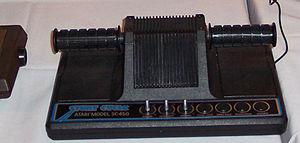
Stunt Cycle est un jeu vidéo d'arcade développé par Atari et sorti en 1976. On y incarne un pilote de moto-cross. Le jeu est accueilli par une borne spécifiquement conçue, qui comporte une imitation de guidon. Celui-ci dispose de poignées rotatives, permettant de modifier la vitesse du joueur à l'écran.
Cet article présente une liste non exhaustive de consoles de jeux vidéo de première génération. Plus de 900 y sont répertoriées.